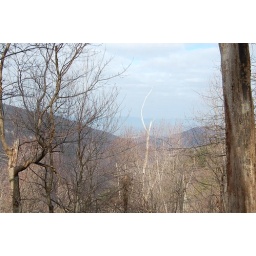
A white tree stood alone in the woods.